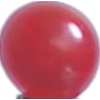
Label: Redcurrant 1